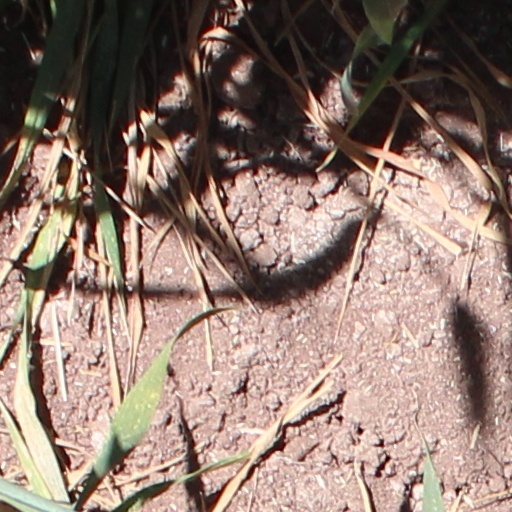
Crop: wheat